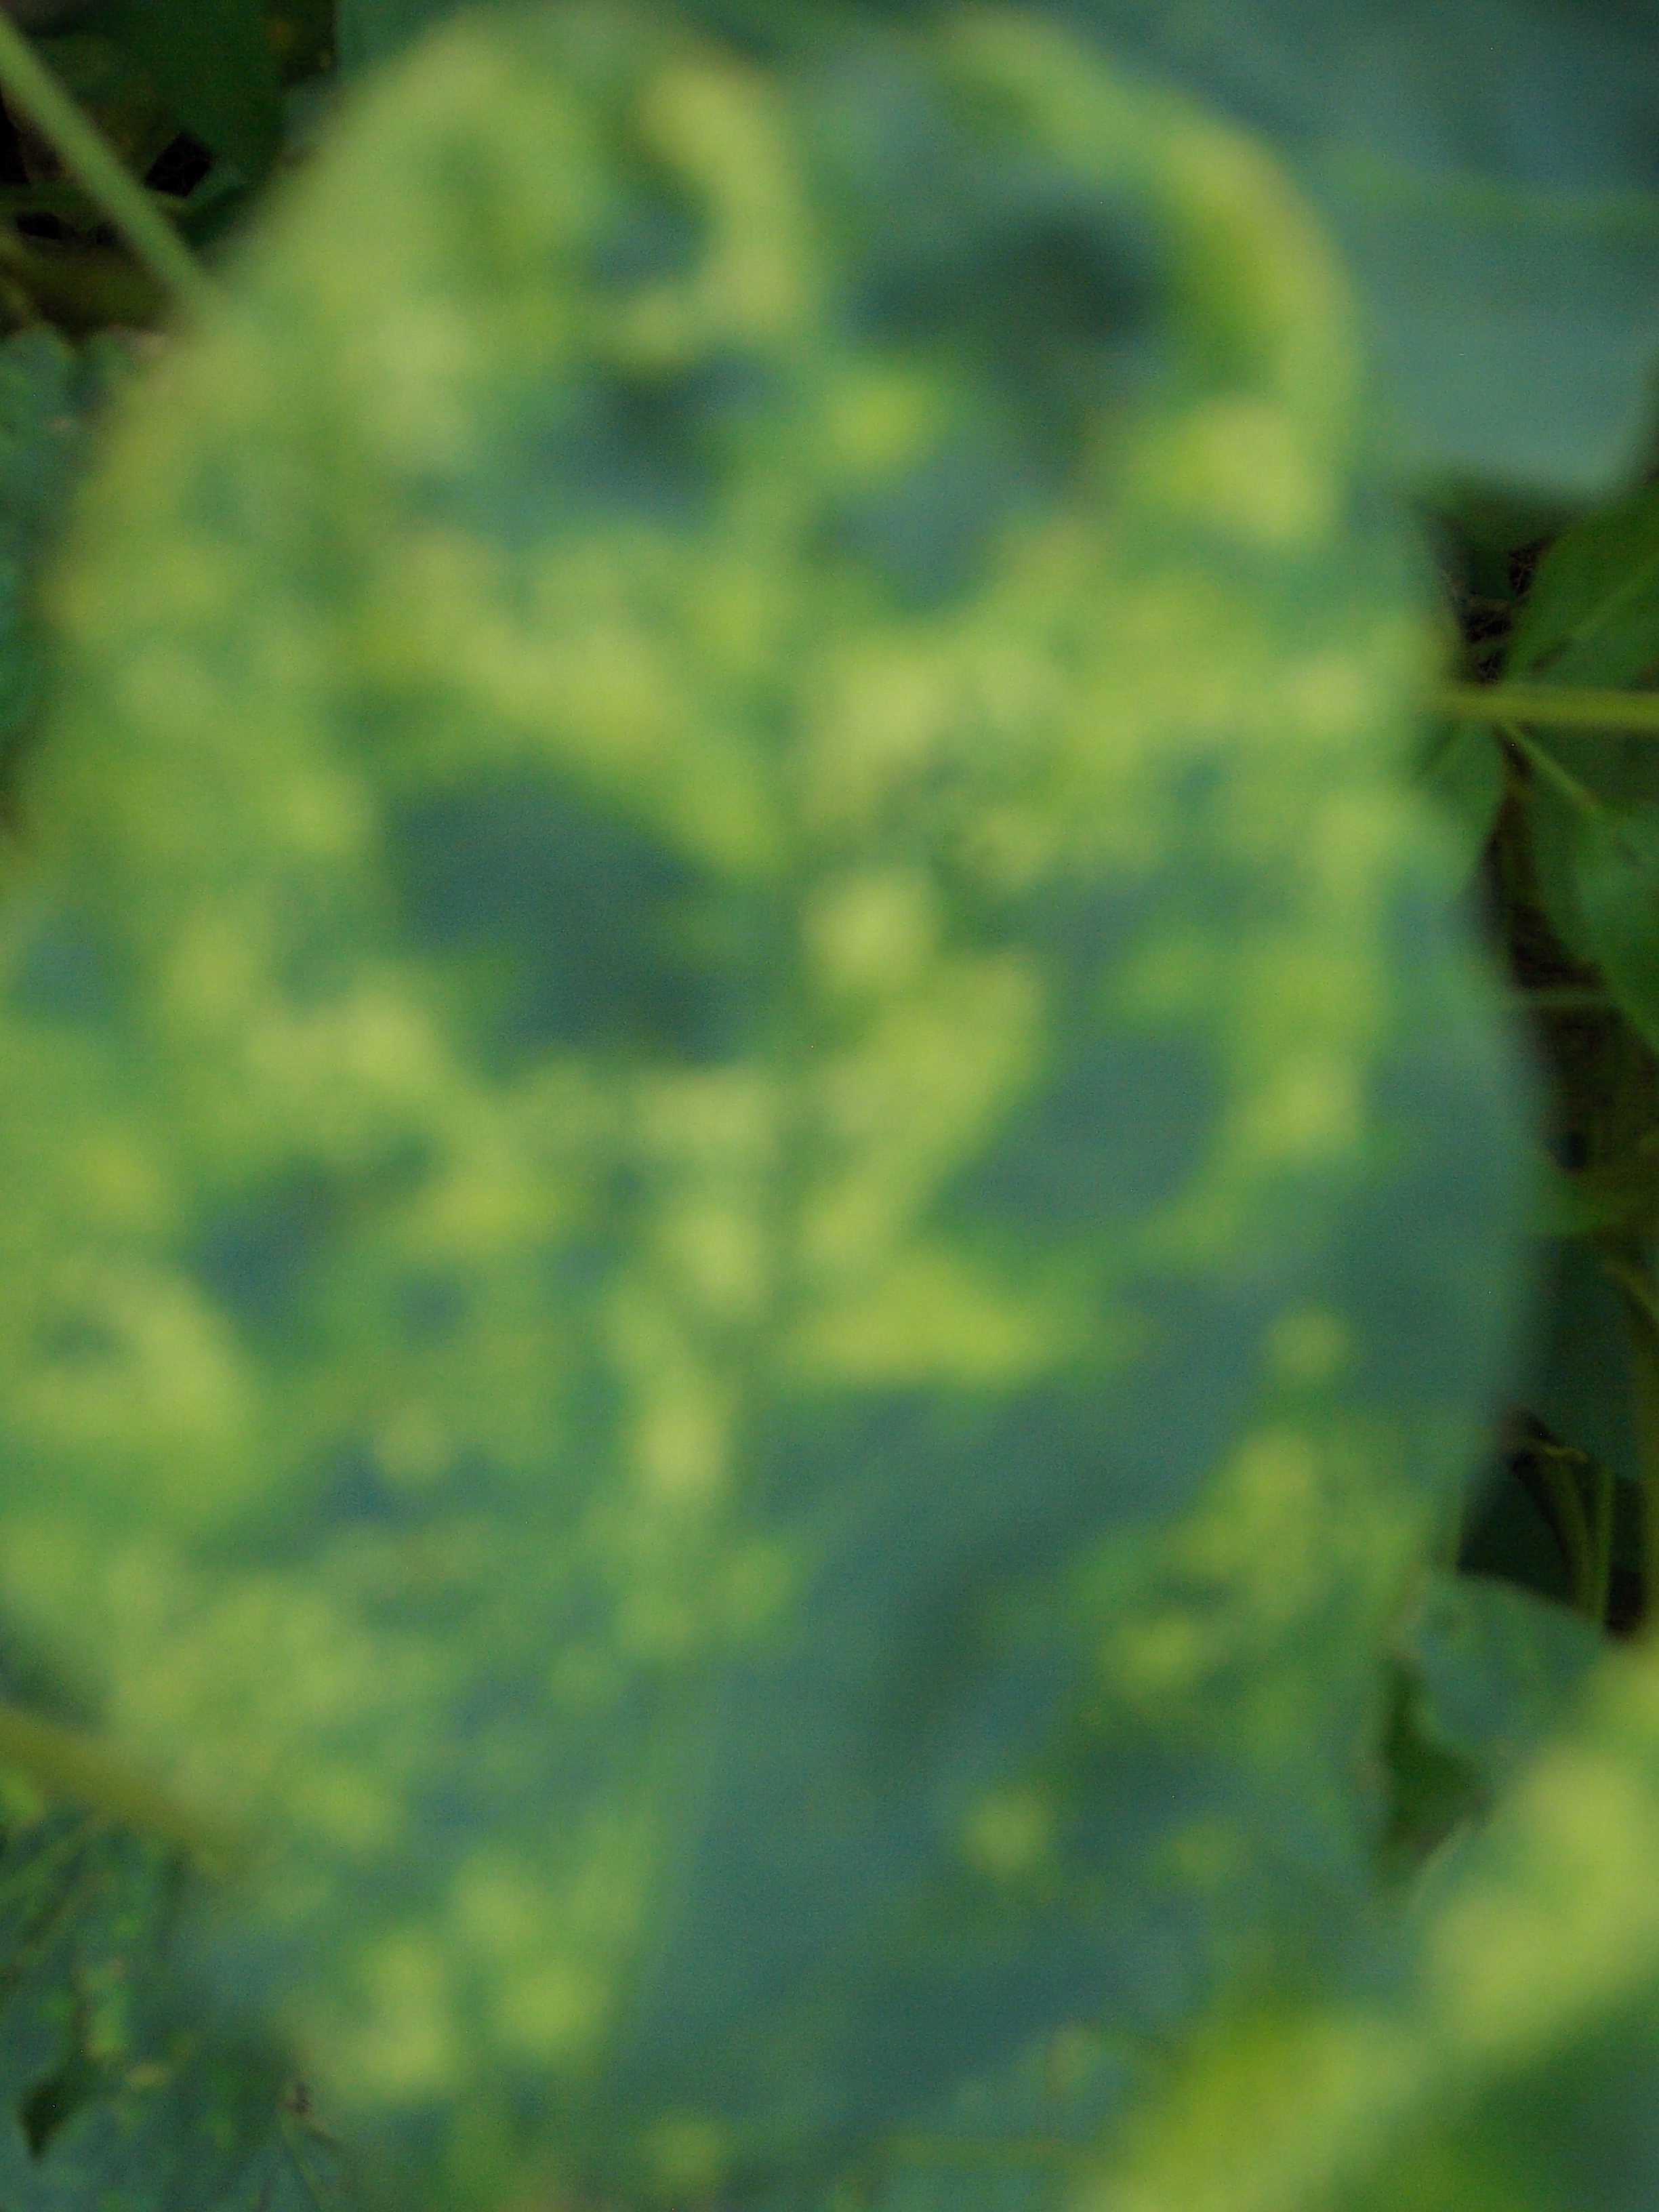
Label: Disease